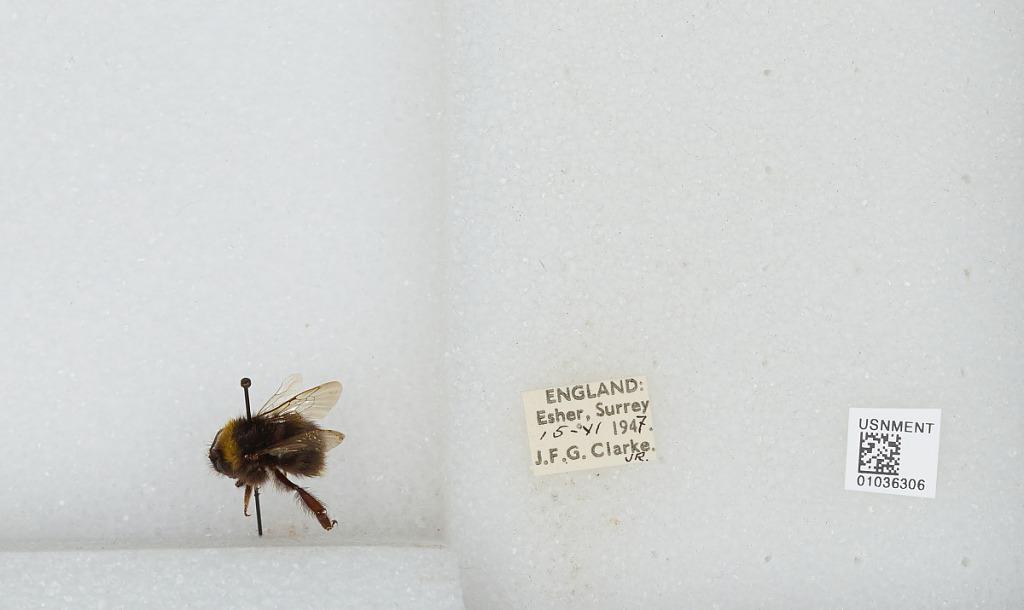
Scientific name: Bombus (Pyrobombus) pratorum (Linnaeus)
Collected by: J. Clarke
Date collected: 1947-6-15
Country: United Kingdom
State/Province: England
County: Surrey
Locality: Esher
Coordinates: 51.3691, -0.365